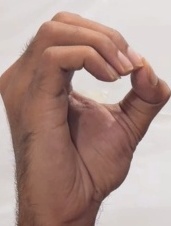
ASL sign: O